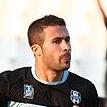
Age: 29